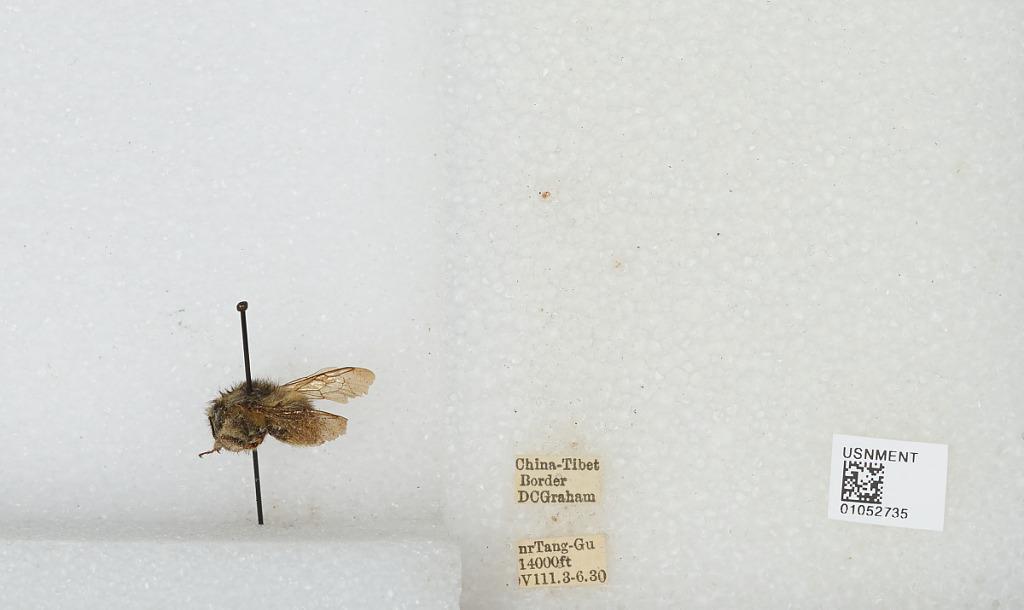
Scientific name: Bombus sp.
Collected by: D. Graham
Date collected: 1930-8-3
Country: China
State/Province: Sichuan
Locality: China-Tibet Border near Tang-Gu